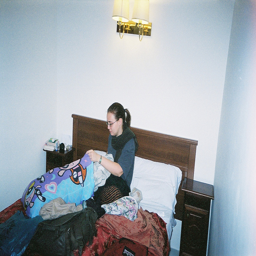
A woman laying in bed with a powder puff girl pillow.
Woman laying on a bed with a powderpuff girls pillow.
A girl with a ponytail sits on a bed with her pillow.
A girl stuffing clothes into a pillow while sitting on her bed.
young woman stuffing a pillow case on top of a bed